Pulvinaria regalis

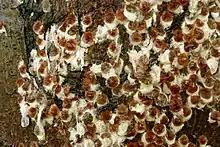
"P. regalis" infecting horse chestnut in Denmark

The adult scale insect resembles a limpet and remains stationary on the bark of its host tree where it feeds on sap. Although males can occur, the insects are normally all female, and reproduce by parthenogenesis. In early summer, the mature female lays white, circular egg masses which become visible as they protrude slightly from under her brown scale. The eggs hatch into nymphs which crawl away from the mother along the branches to find foliage, where they start to suck sap. In the autumn, they return to the trunk and larger branches where they spend the winter as flat scales about long. They resume feeding in spring and are fully grown by early summer. There is a single generation each year and the adults die after reproducing. This insect has glands that produce several forms of wax; some glands produce water-repellent wax that keeps the air passages leading to the spiracles open. Other glands produce long white filaments of wax that serve a function in the construction of the sac that surrounds the eggs. To avoid getting contaminated by its own honeydew, the scale insect has a six-bristled mechanism close to the anus, with which it can flick away its excrement.